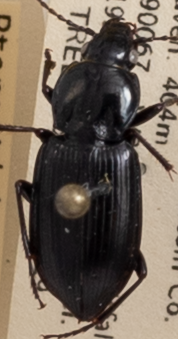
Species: Pterostichus mutus
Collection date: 2018-06-19
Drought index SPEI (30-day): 1.69
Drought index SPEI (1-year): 0.17
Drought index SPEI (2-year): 2.09